Bale wrapper

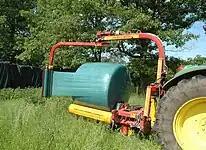
Self Loading Satellite Bale Wrapper

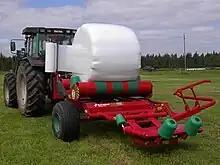
A pulled self-loading bale wrapper.

A bale wrapper is a farm implement for wrapping bales in plastic, for them to turn into silage.